La Symphonie pastorale

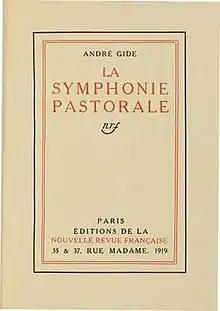
First edition cover (1919)

La Symphonie pastorale is a French novella written by André Gide first published in October and November 1919 in La Nouvelle Revue Française N° 73 and N° 74.